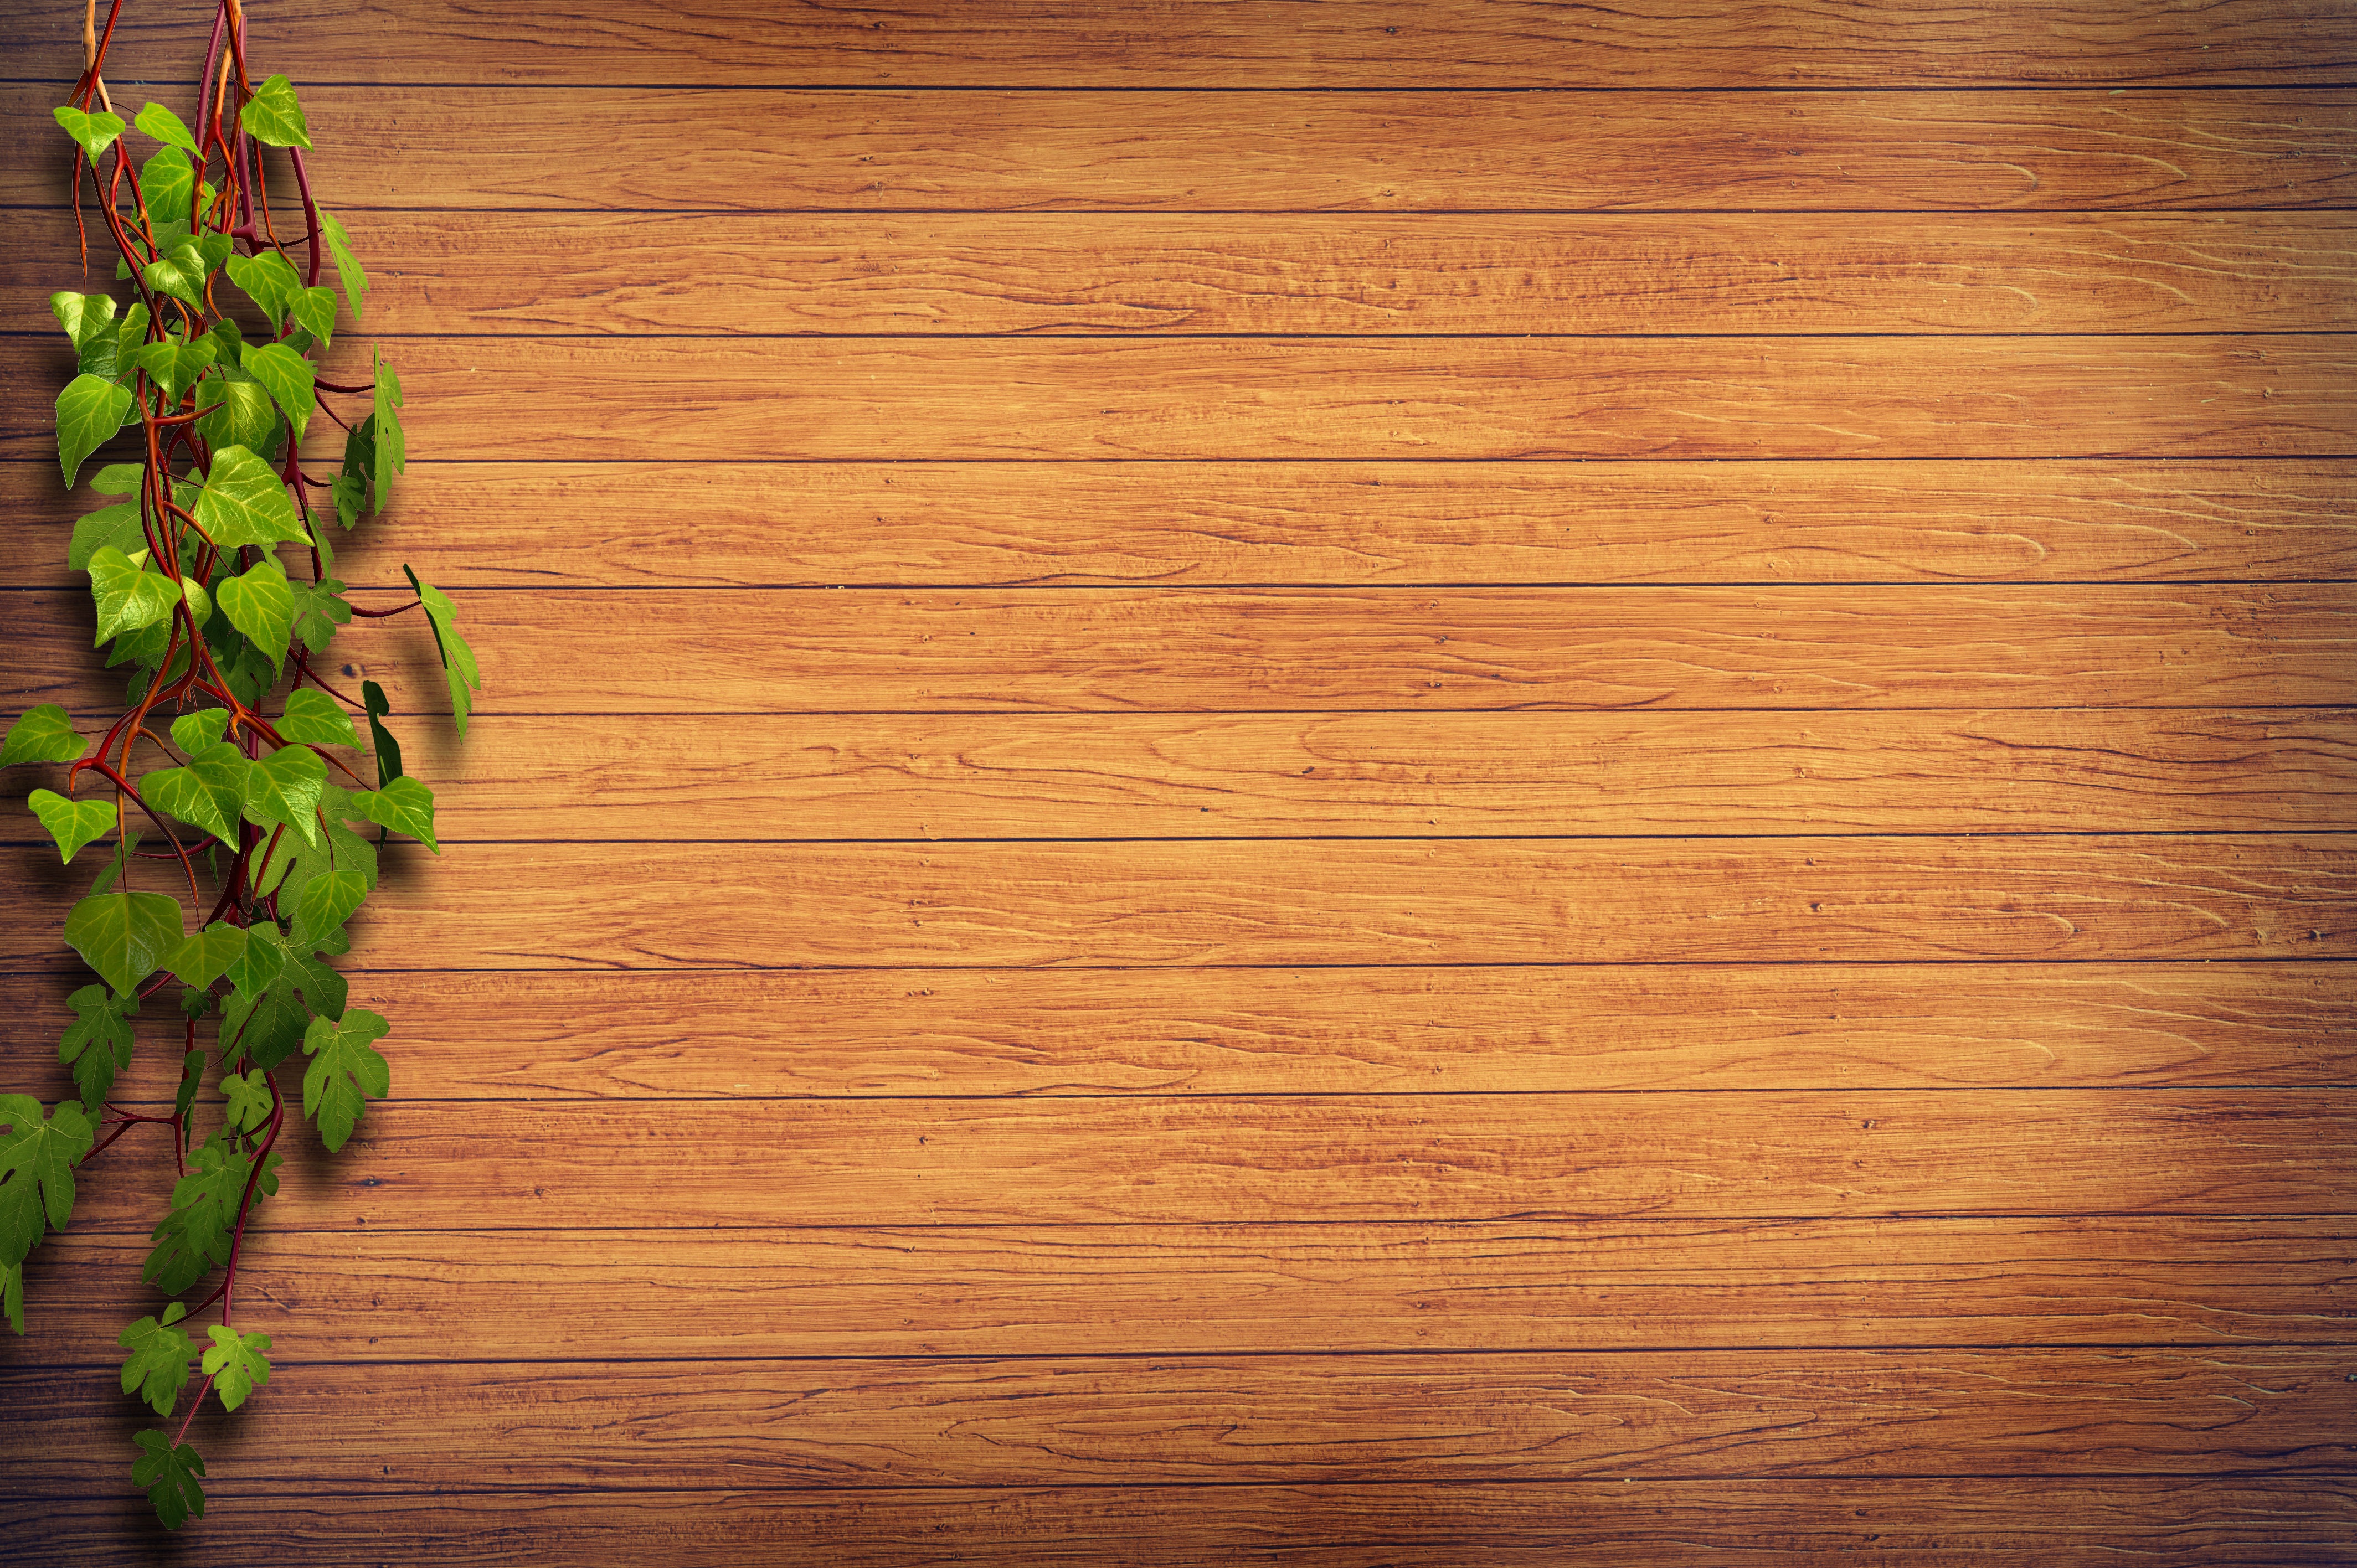
structure, wood, floor, green, produce, ivy, climber, goal, leaves, background, hardwood, entwine, wood fence, flooring, wood flooring, paling, laminate flooring, wood stain